Pope Urban VIII

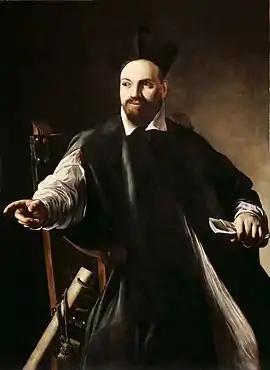
painting of Maffeo Barberini at age 30 by Caravaggio.

Maffeo Vincenzo Barberini was born in April 1568, the son of Antonio Barberini, a Florentine nobleman, and Camilla Barbadoro. He was born at Barberino Val d'Elsa in "Tafania" house. His father died when he was only three years old and his mother took him to Rome, where he was put in the charge of his uncle, Francesco Barberini, an apostolic protonotary. At the age of 16, he became his uncle's heir. He was educated by the Society of Jesus ("Jesuits"), and received a doctorate of law from the University of Pisa in 1589.